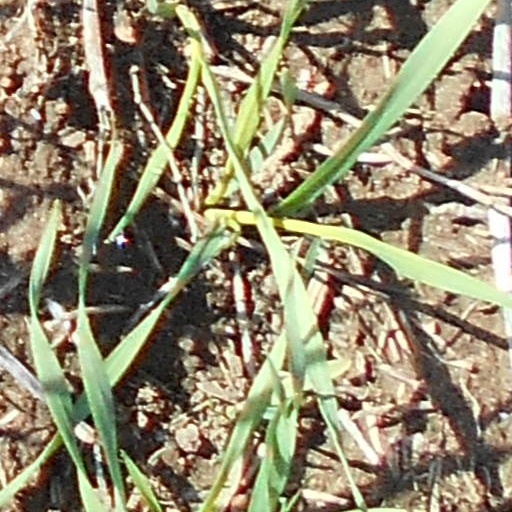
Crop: wheat